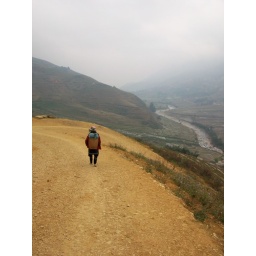
walking further down to the other houses in the hill tribe